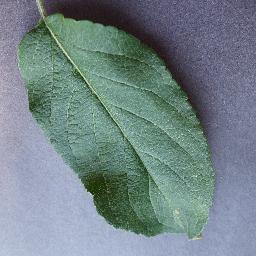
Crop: apple
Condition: healthy